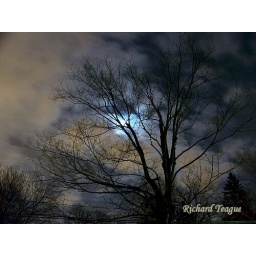
eclipse through a black walnut tree in our front yard